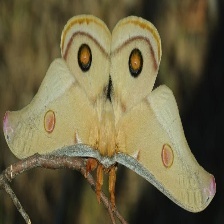
Species: EMPEROR GUM MOTH